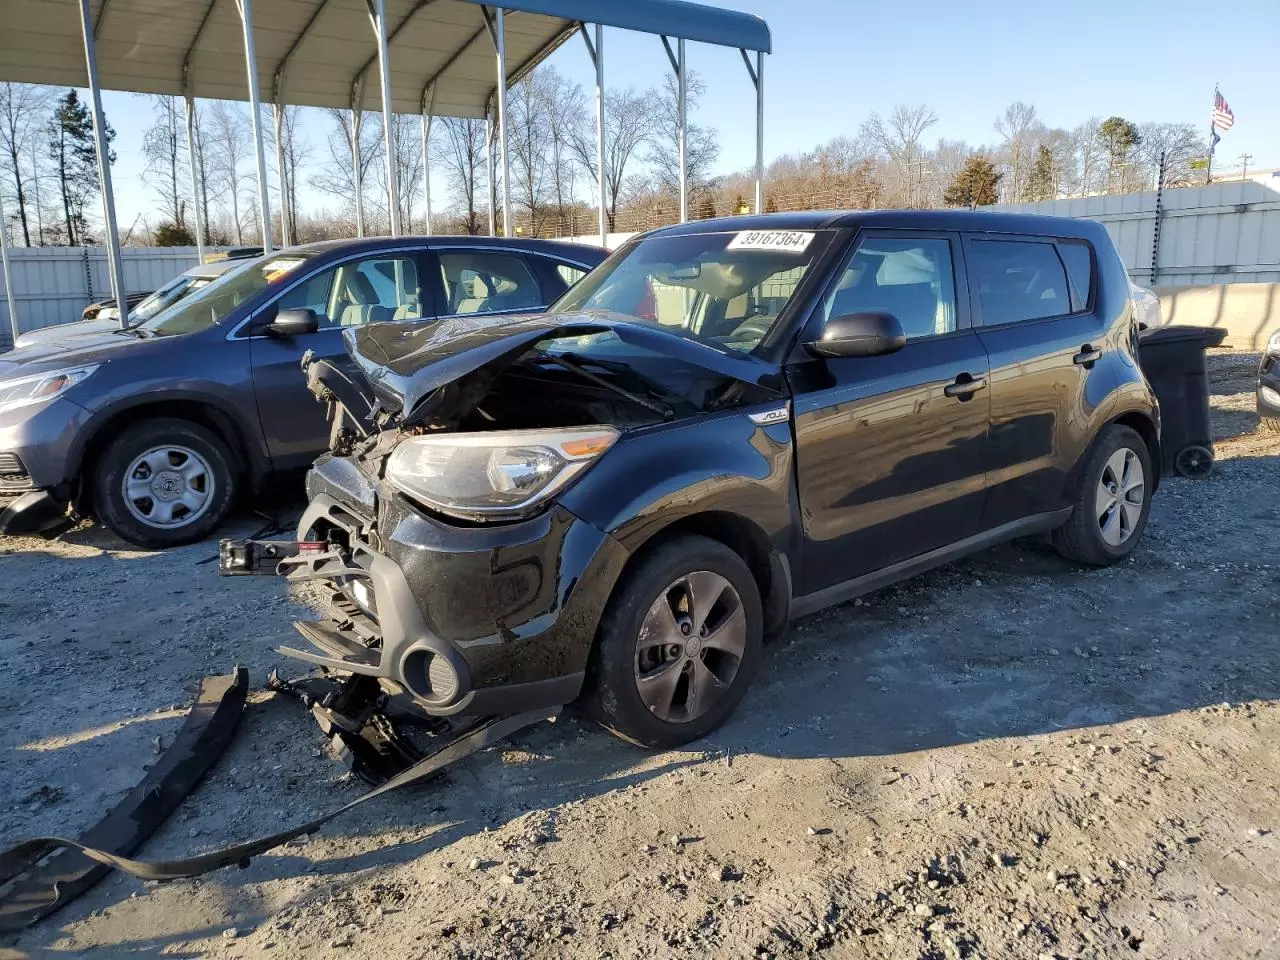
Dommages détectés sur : pare-choc avant, capot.
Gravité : majeur